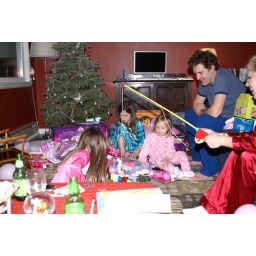
Uncle Chris and the girls at his house in Seattle, WA. Uncle Chris and the girls at his house in Seattle, WA